Agriculture in the Middle Ages

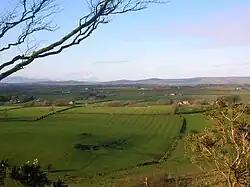
The distinctive ridge and furrow pattern of the Middle Ages survive in this open field in Scotland.

The field systems in medieval Europe included the open-field system, so called because there were no barriers between fields belonging to different farmers. The landscape was one of long and uncluttered views. In its archetypal form, cultivated land consisted of long, narrow strips of land in a distinctive ridge and furrow pattern. Individual farmers owned or farmed several different strips of land scattered around the farming area. The reason for farmers possessing scattered strips of land was apparently to reduce risk; if the crop in one strip failed, it might thrive in another strip. The lord of the manor also had strips of land scattered around the fields as did the parish priest for the upkeep of the church. The open-field system required cooperation among the residents of the community and with the lord and the priest. "Strips of land were cultivated individually, yet were subject to communal rotations and (typically) communal regulation of cropping."